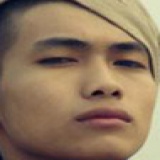
ca sĩ Bigdaddy